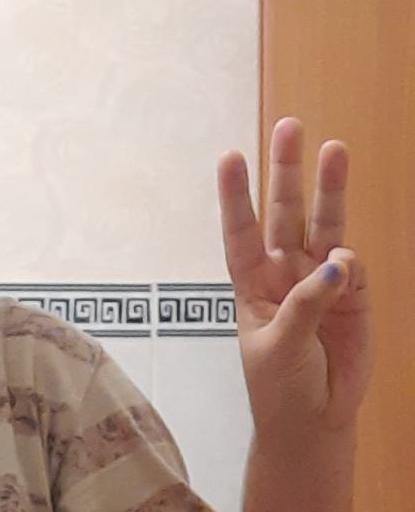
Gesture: three